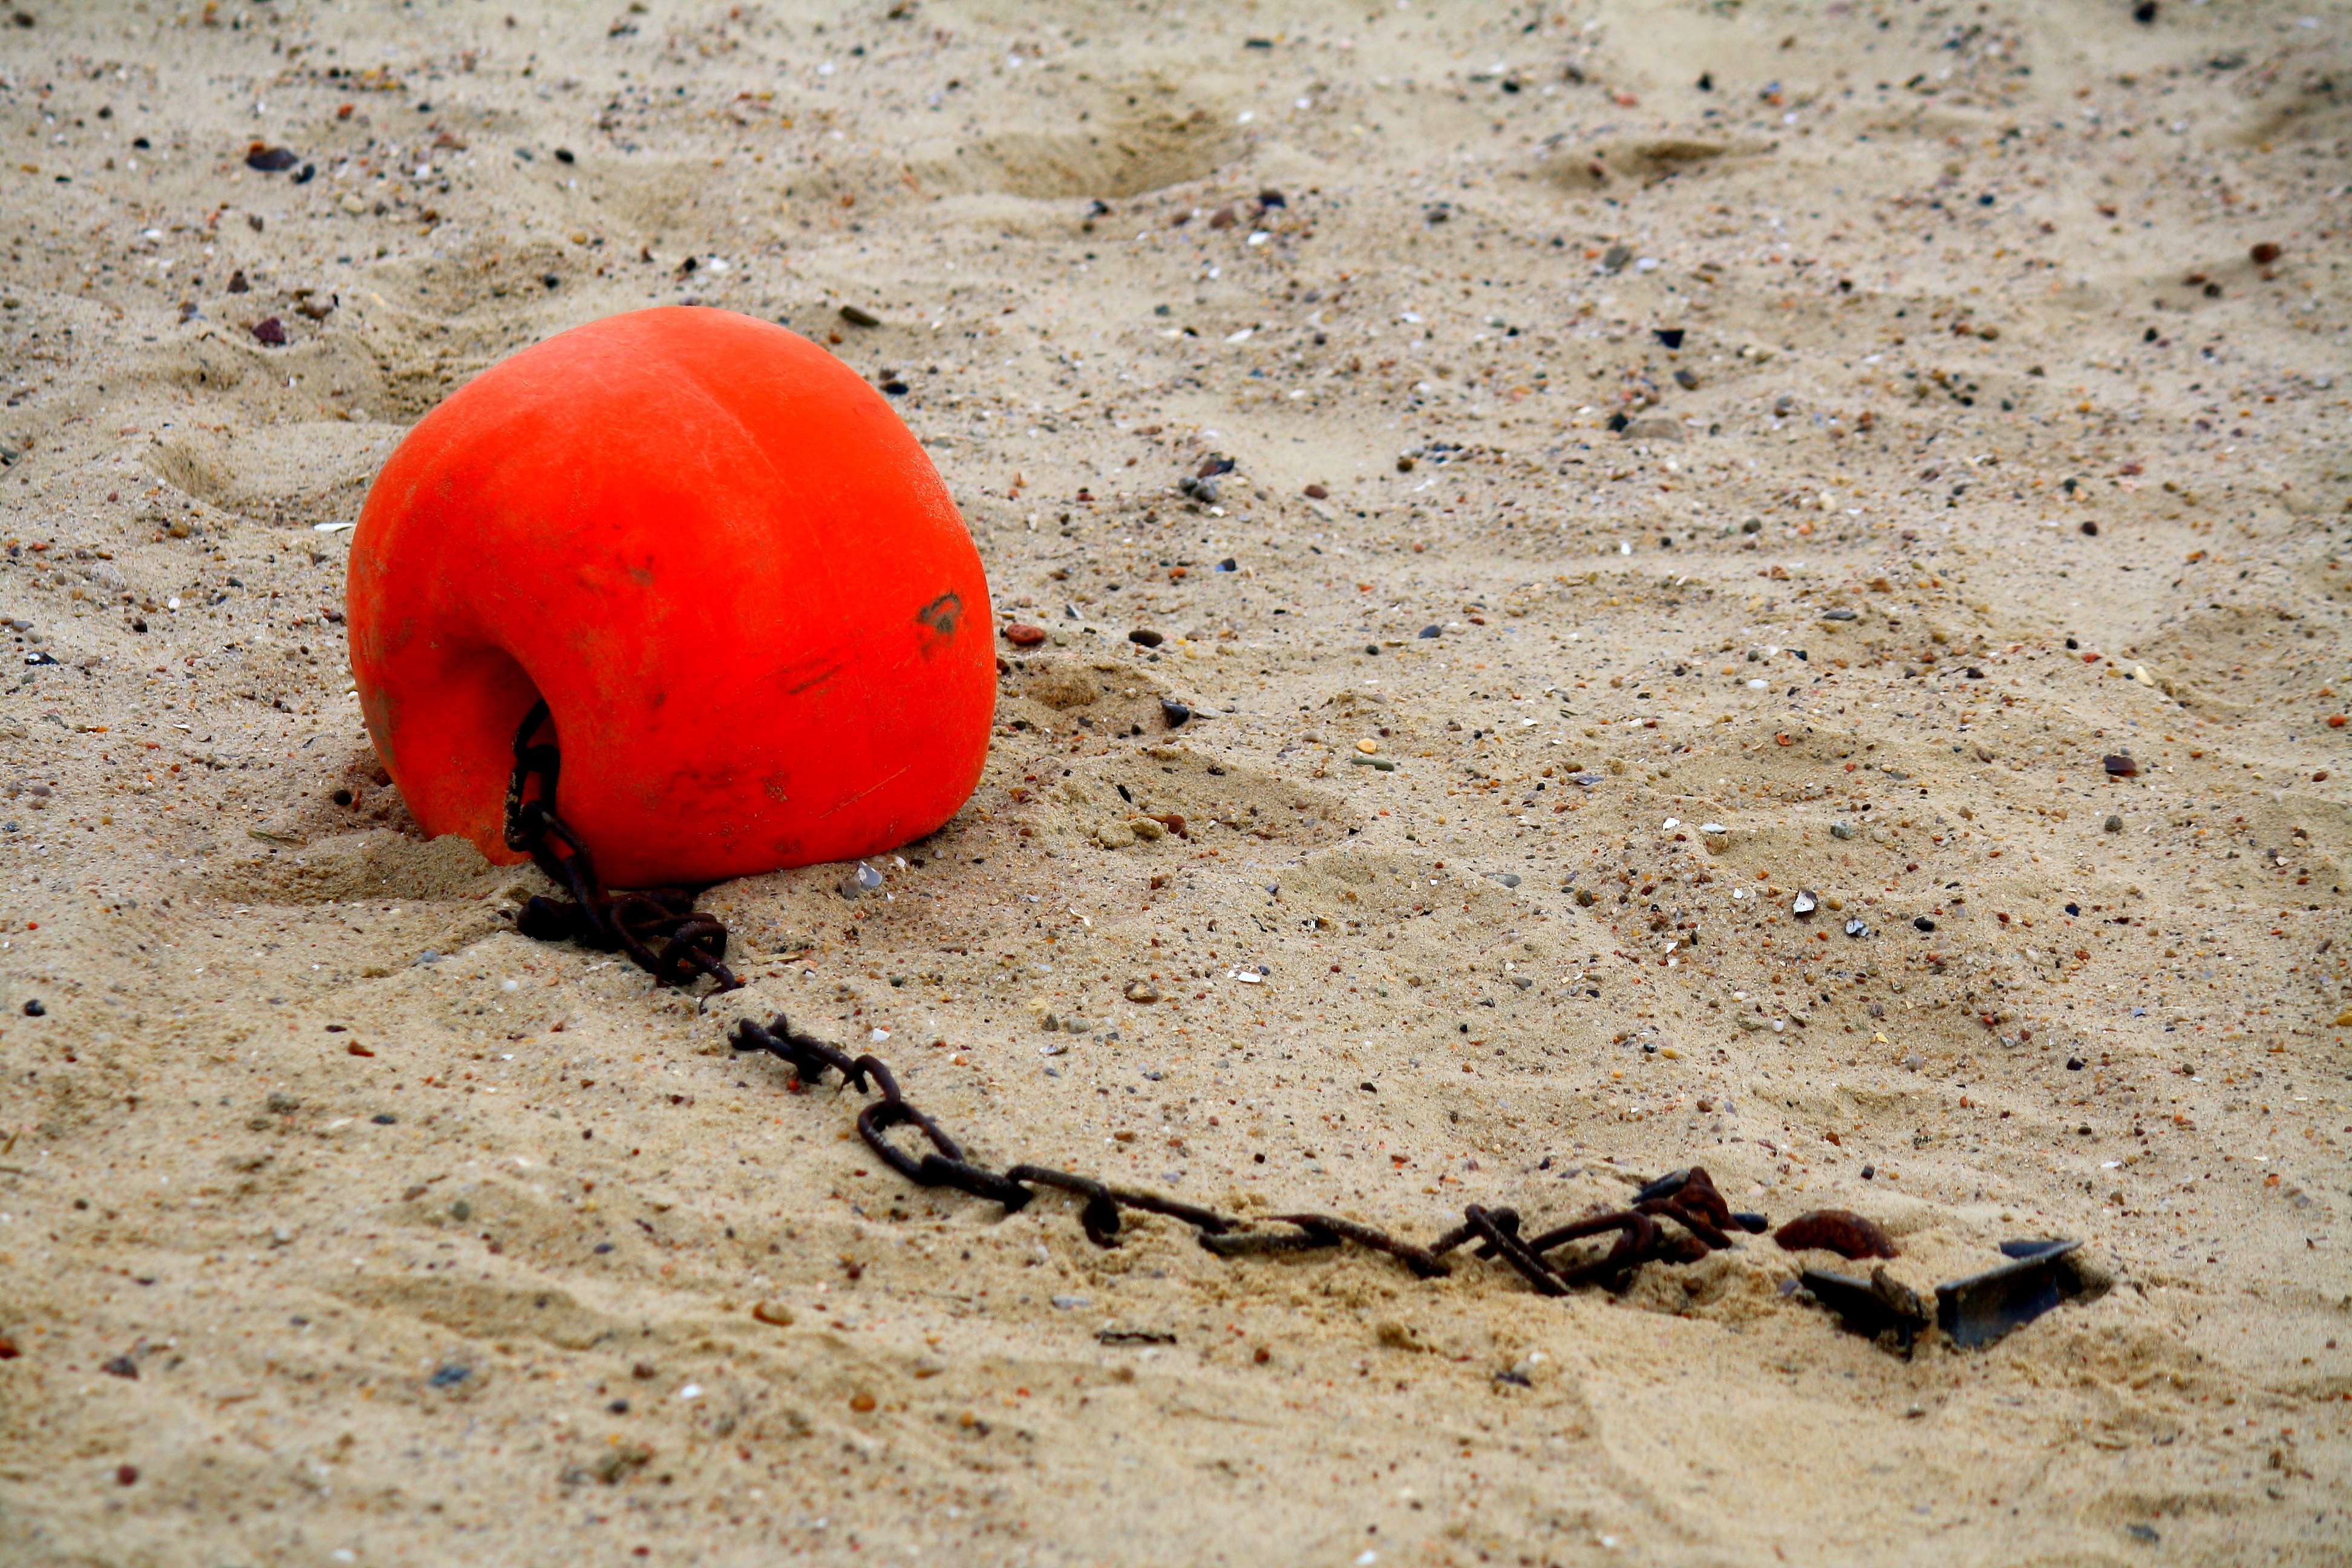
beach, sand, leaf, red, produce, soil, fauna, invertebrate, close up, macro photography, boje, washed up on